Douluo Continent

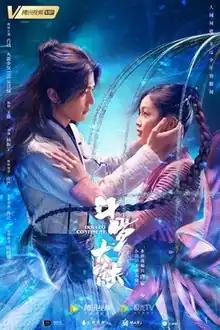

Douluo Continent is a 2021 Chinese television series based on a fantasy novel of the same name by Tang Jia San Shao, starring Xiao Zhan and Wu Xuanyi. It premiered on Tencent Video, CCTV and WeTV on February 5. It was successful despite its data suppression.